Special Field Orders No. 67

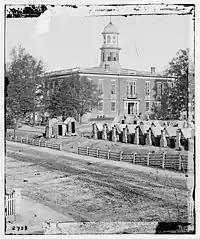

This order specified that all civilians had to leave Atlanta. Lieut. Col. Le Duc was in charge of issuing travel permits to the citizens that were evacuating Atlanta to the South. Between September 10 and September 20, Col. Le Duc registered 1,651 individuals. There were 705 adults, 860 children and 86 servants. Together they all they carried 8,842 packages of baggage.